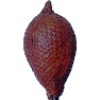
Label: Salak 1